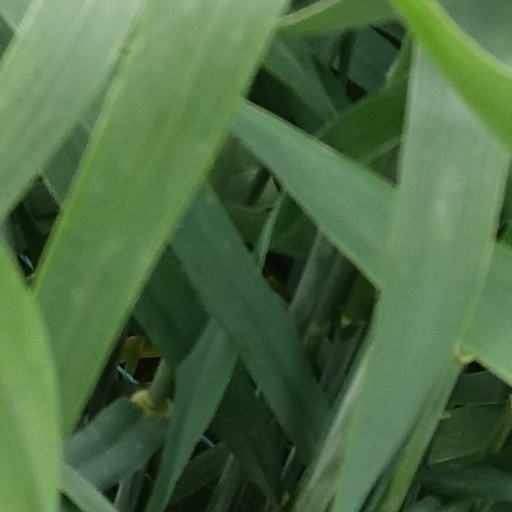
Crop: wheat